Bertram Chambers

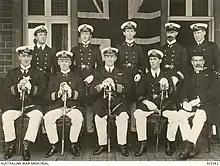
Official opening of the Royal Australian Naval College, 1913. Chambers is at the centre of the front row.

In 1911, he was loaned to the Australian government, becoming a member of the first Australian Commonwealth Naval Board, of which he was Second Naval Member. He also was involved in the establishment of the Royal Australian Naval College, of which he was the first head.